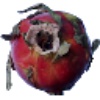
Label: red_pitahaya